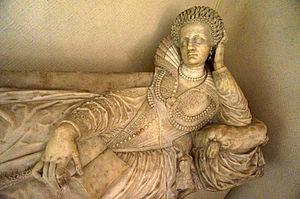
présenté au Musée d'art et d'archéologie de Laon. Sculpture de Mathieu Jacquet vers 1693.
Le musée d'art et d'archéologie de Laon est le principal musée de la ville. Créé en 1861, il est installé depuis 1891 dans l'ancienne commanderie des Templiers dont la chapelle date du XIIᵉ siècle il a le label musée de France. Le musée présente des collections d'archéologie régionale et méditerranéenne ainsi que des collections de beaux-arts.
Charles de Neufville, marquis de Villeroy et d'Alincourt, baron de Bury, seigneur de Magny, né vers 1566 et décédé le 18 janvier 1642 à Lyon, est un homme d'État français des XVIᵉ et XVIIᵉ siècles.